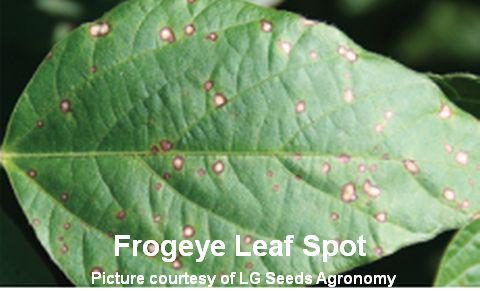
Plant: Soybean
Disease: soybean frog eye leaf spot